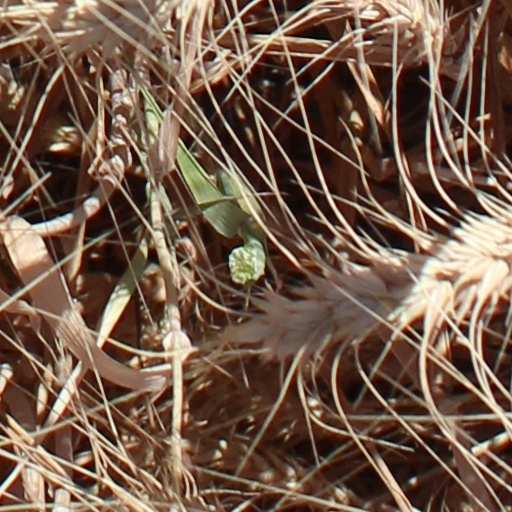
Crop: wheat